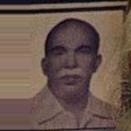
Age: 77